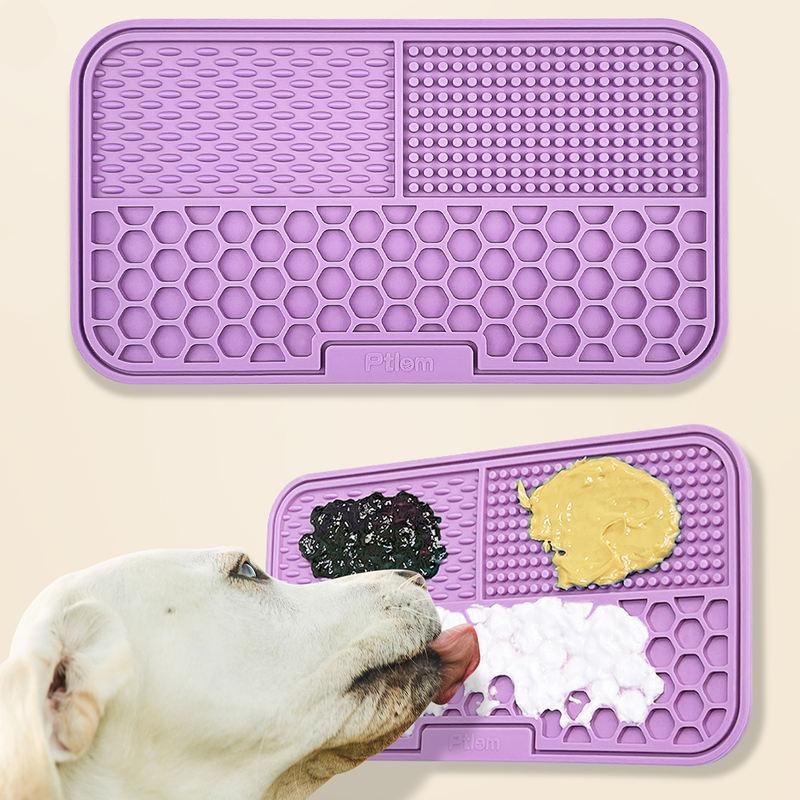
Pet Slow Feeding Silicone Placemat
Encourage Healthy Eating Habits with our Pet Slow Feeding Silicone Placemat Tired of watching your furry friend gobble up their food in seconds flat? Our Pet Slow Feeding Silicone Placemat is here to revolutionize mealtime for your pets. Designed to encourage slower eating habits, this innovative mat helps prevent overeating and digestive issues in cats and dogs. Crafted from high-quality silicone, our feeding mat is durable and easy to clean, providing a hygienic surface for your pet's meals. Its non-slip design ensures stability during feeding, keeping messes to a minimum. With dimensions of 22.6CMX12.5CM, our slow feeding mat is suitable for pets of all sizes. Available in sleek black, vibrant green, calming gray, and elegant purple, you can choose the perfect color to complement your home decor. Product Features: High-quality silicone construction Non-slip design for stability Easy to clean Dimensions: 22.6CMX12.5CM Available in black, green, gray, and purple Benefits of Using Our Pet Slow Feeding Silicone Placemat: Promotes healthy eating habits by slowing down mealtime Prevents overeating and digestive issues Easy to clean, saving you time and effort Durable construction for long-lasting use Non-slip design ensures stability during feeding Buy Now Say goodbye to gulping and hello to healthier eating habits with our Pet Slow Feeding Silicone Placemat. Order yours today and give your pet the gift of a happier, healthier mealtime experience!
Brand: Fylvy
Category: Animals & Pet Supplies > Pet Supplies > Pet Bowl Stands